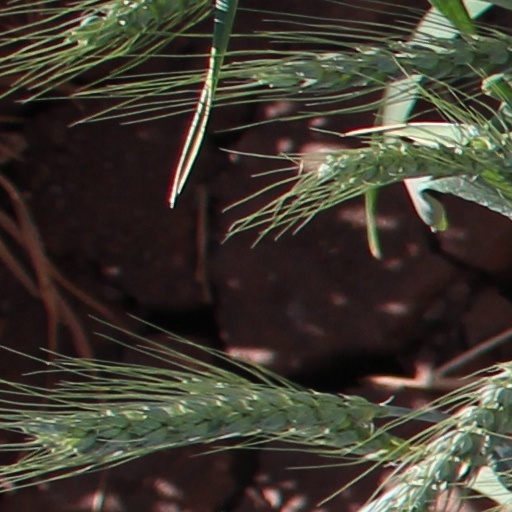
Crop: wheat